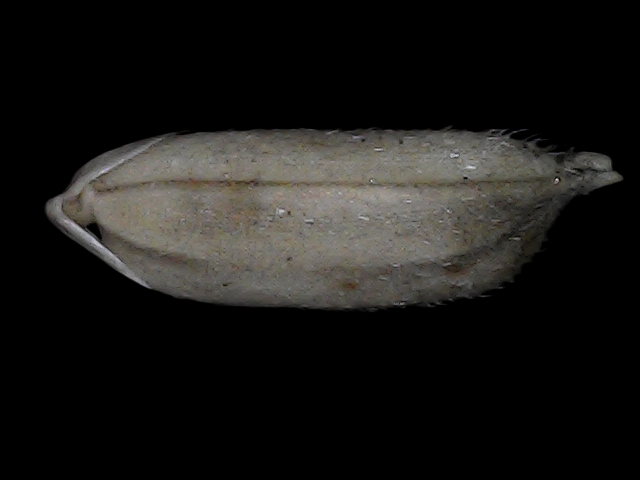
Rice variety: Bd79